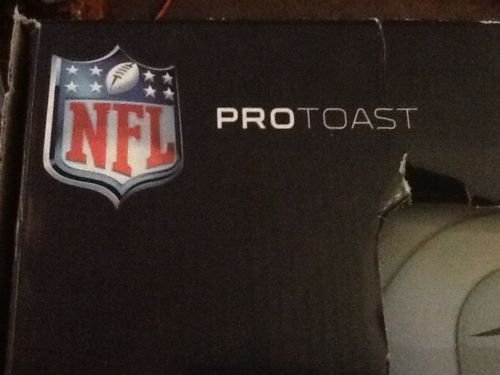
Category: toaster